François Bayrou

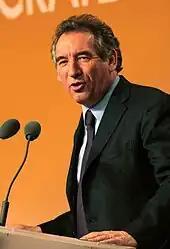
François Bayrou in 2009

On , following the motion of no confidence that ended Michel Barnier's government, Bayrou was appointed as Prime Minister by Emmanuel Macron. The morning of the nomination, Macron reportedly informed Bayrou that he had decided against nominating him, only to revise his position when a furious Bayrou threatened to withdraw his support for the government. Despite his nomination, Bayrou has pledged to remain in office as Mayor of Pau, similarly to Jacques Chirac, who served simultaneously as Prime Minister and Mayor of Paris from 1986 to 1988. Less than a week after his nomination, he faced criticism after flying to Pau on a presidential Falcon 7X jet to attend a session of the municipal council, rather than visiting Mayotte, which had been heavily affected by Cyclone Chido.